Joan Irvine Smith

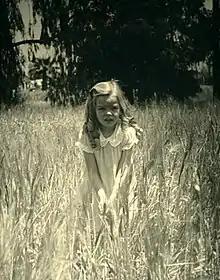
Smith in 1937

Athalie Anita Irvine, known as Joan Irvine Smith (1 July 1933 – 19 December 2019), was an American philanthropist, arts patron, horse trainer and heiress to the Irvine family fortune from their California ranch